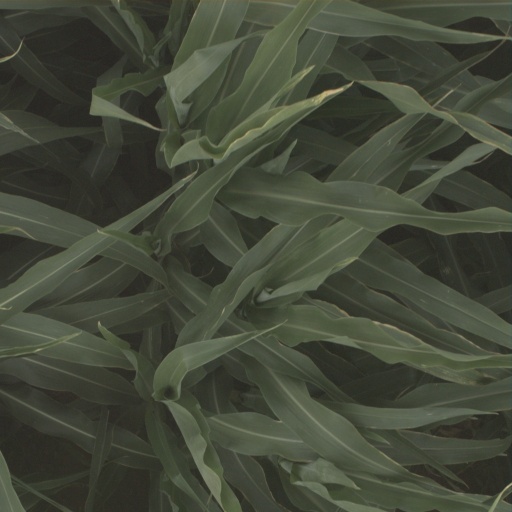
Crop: sorghum